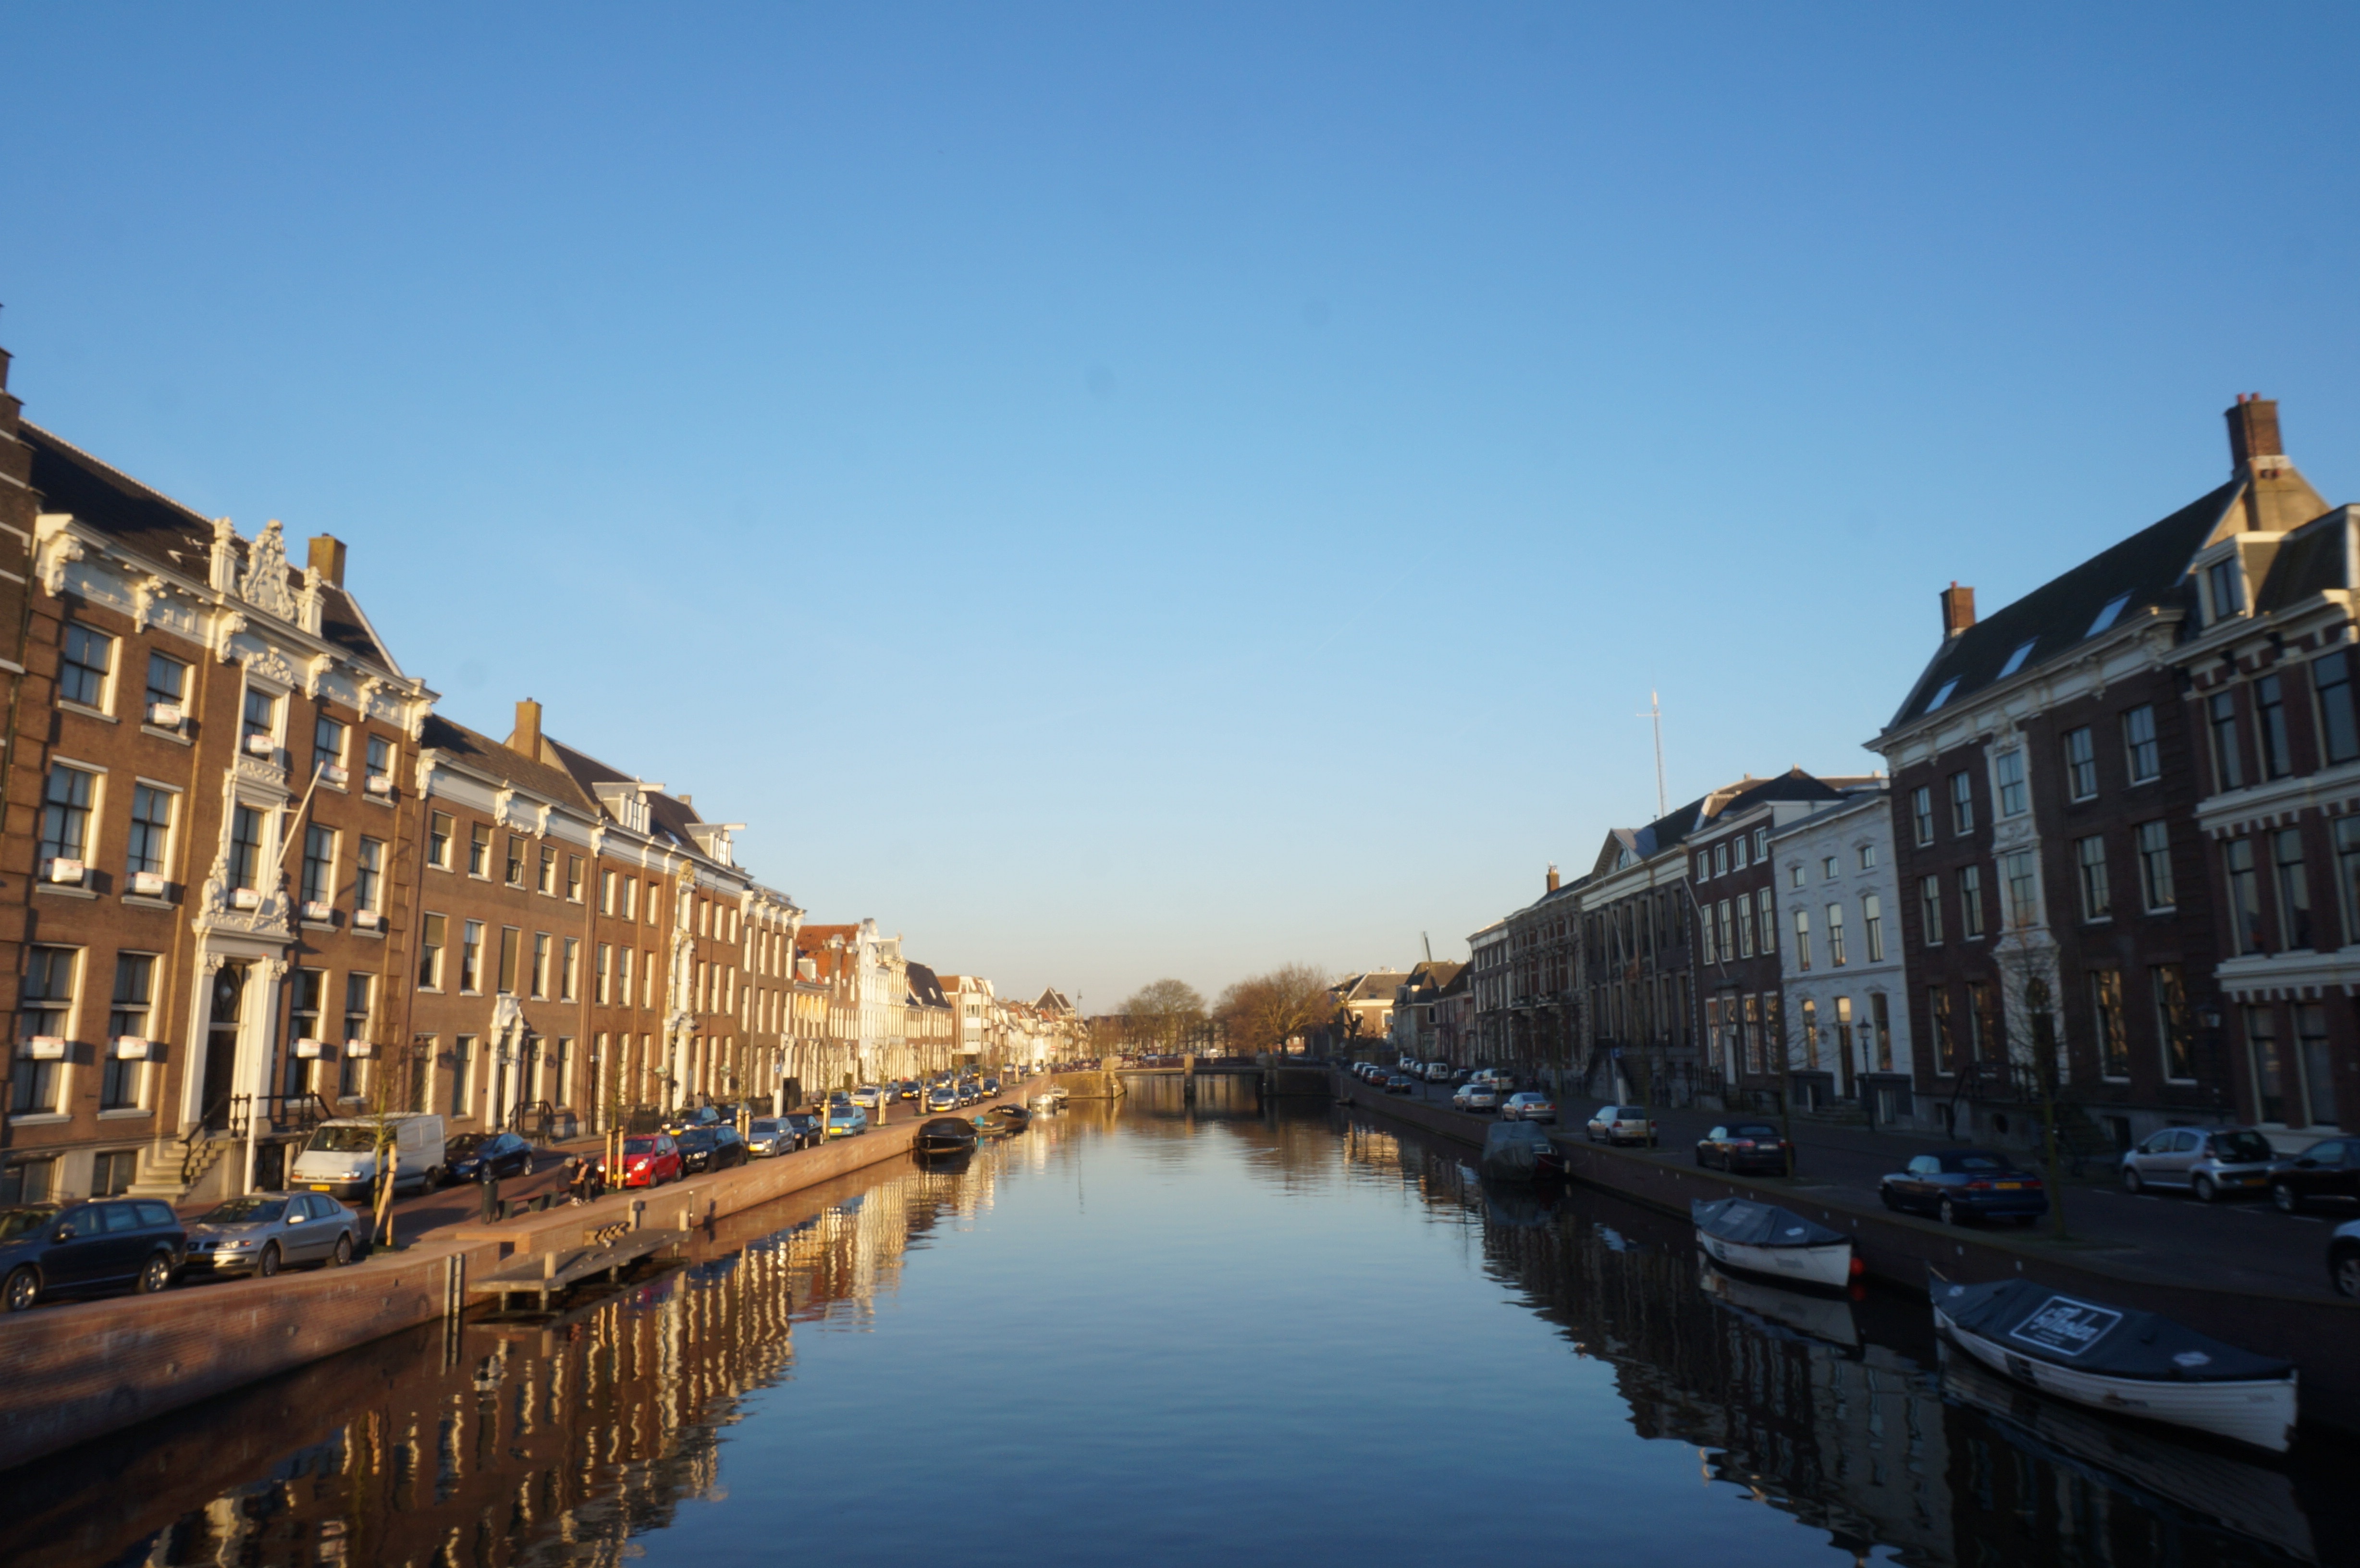
dock, boat, house, town, city, river, canal, cityscape, evening, reflection, waterway, body of water, holland, amsterdam, netherlands, channel, landform, geographical feature